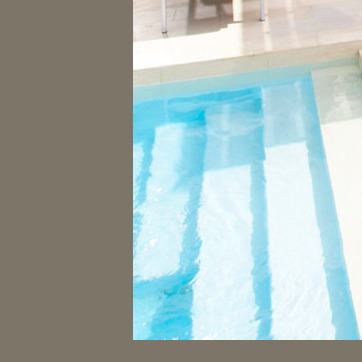
Material: water